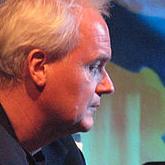
Age: 51